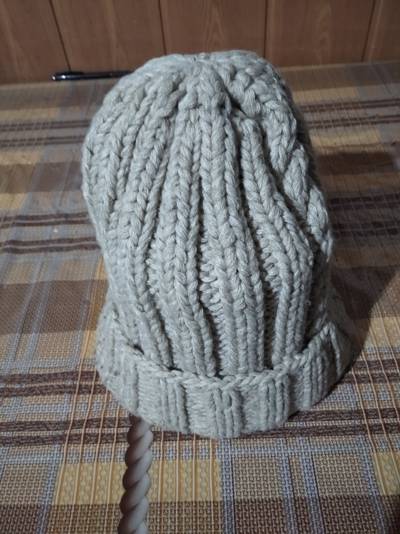
Waste category: clothes